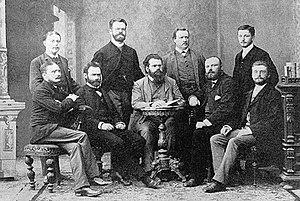
Heinrich Streintz est un physicien autrichien.
Svante August Arrhenius est un chimiste suédois, pionnier dans de nombreux domaines. Il reçoit le prix Nobel de chimie en 1903.
Ludwig Eduard Boltzmann est un physicien et philosophe autrichien. Il est considéré comme le père de la physique statistique et un fervent défenseur de l’existence des atomes. Validant l’hypothèse de Démocrite selon laquelle « la matière peut être considérée comme un ensemble d'entités indivisibles », Boltzmann, à l'aide de son équation cinétique dite « de Boltzmann », a théorisé de nombreuses équations de mécanique des fluides et de théorie cinétique des gaz.